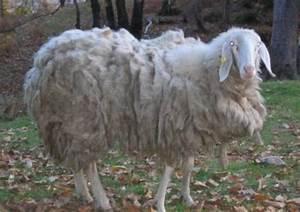
sheep